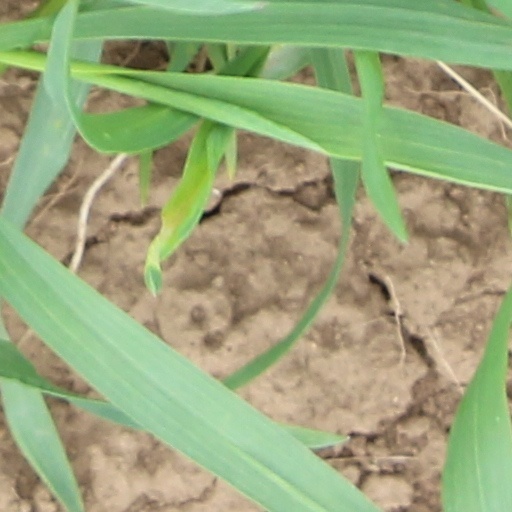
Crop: wheat